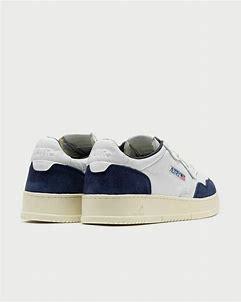
Brand: Autry
Model: Action Shoes Autry Action Medalist